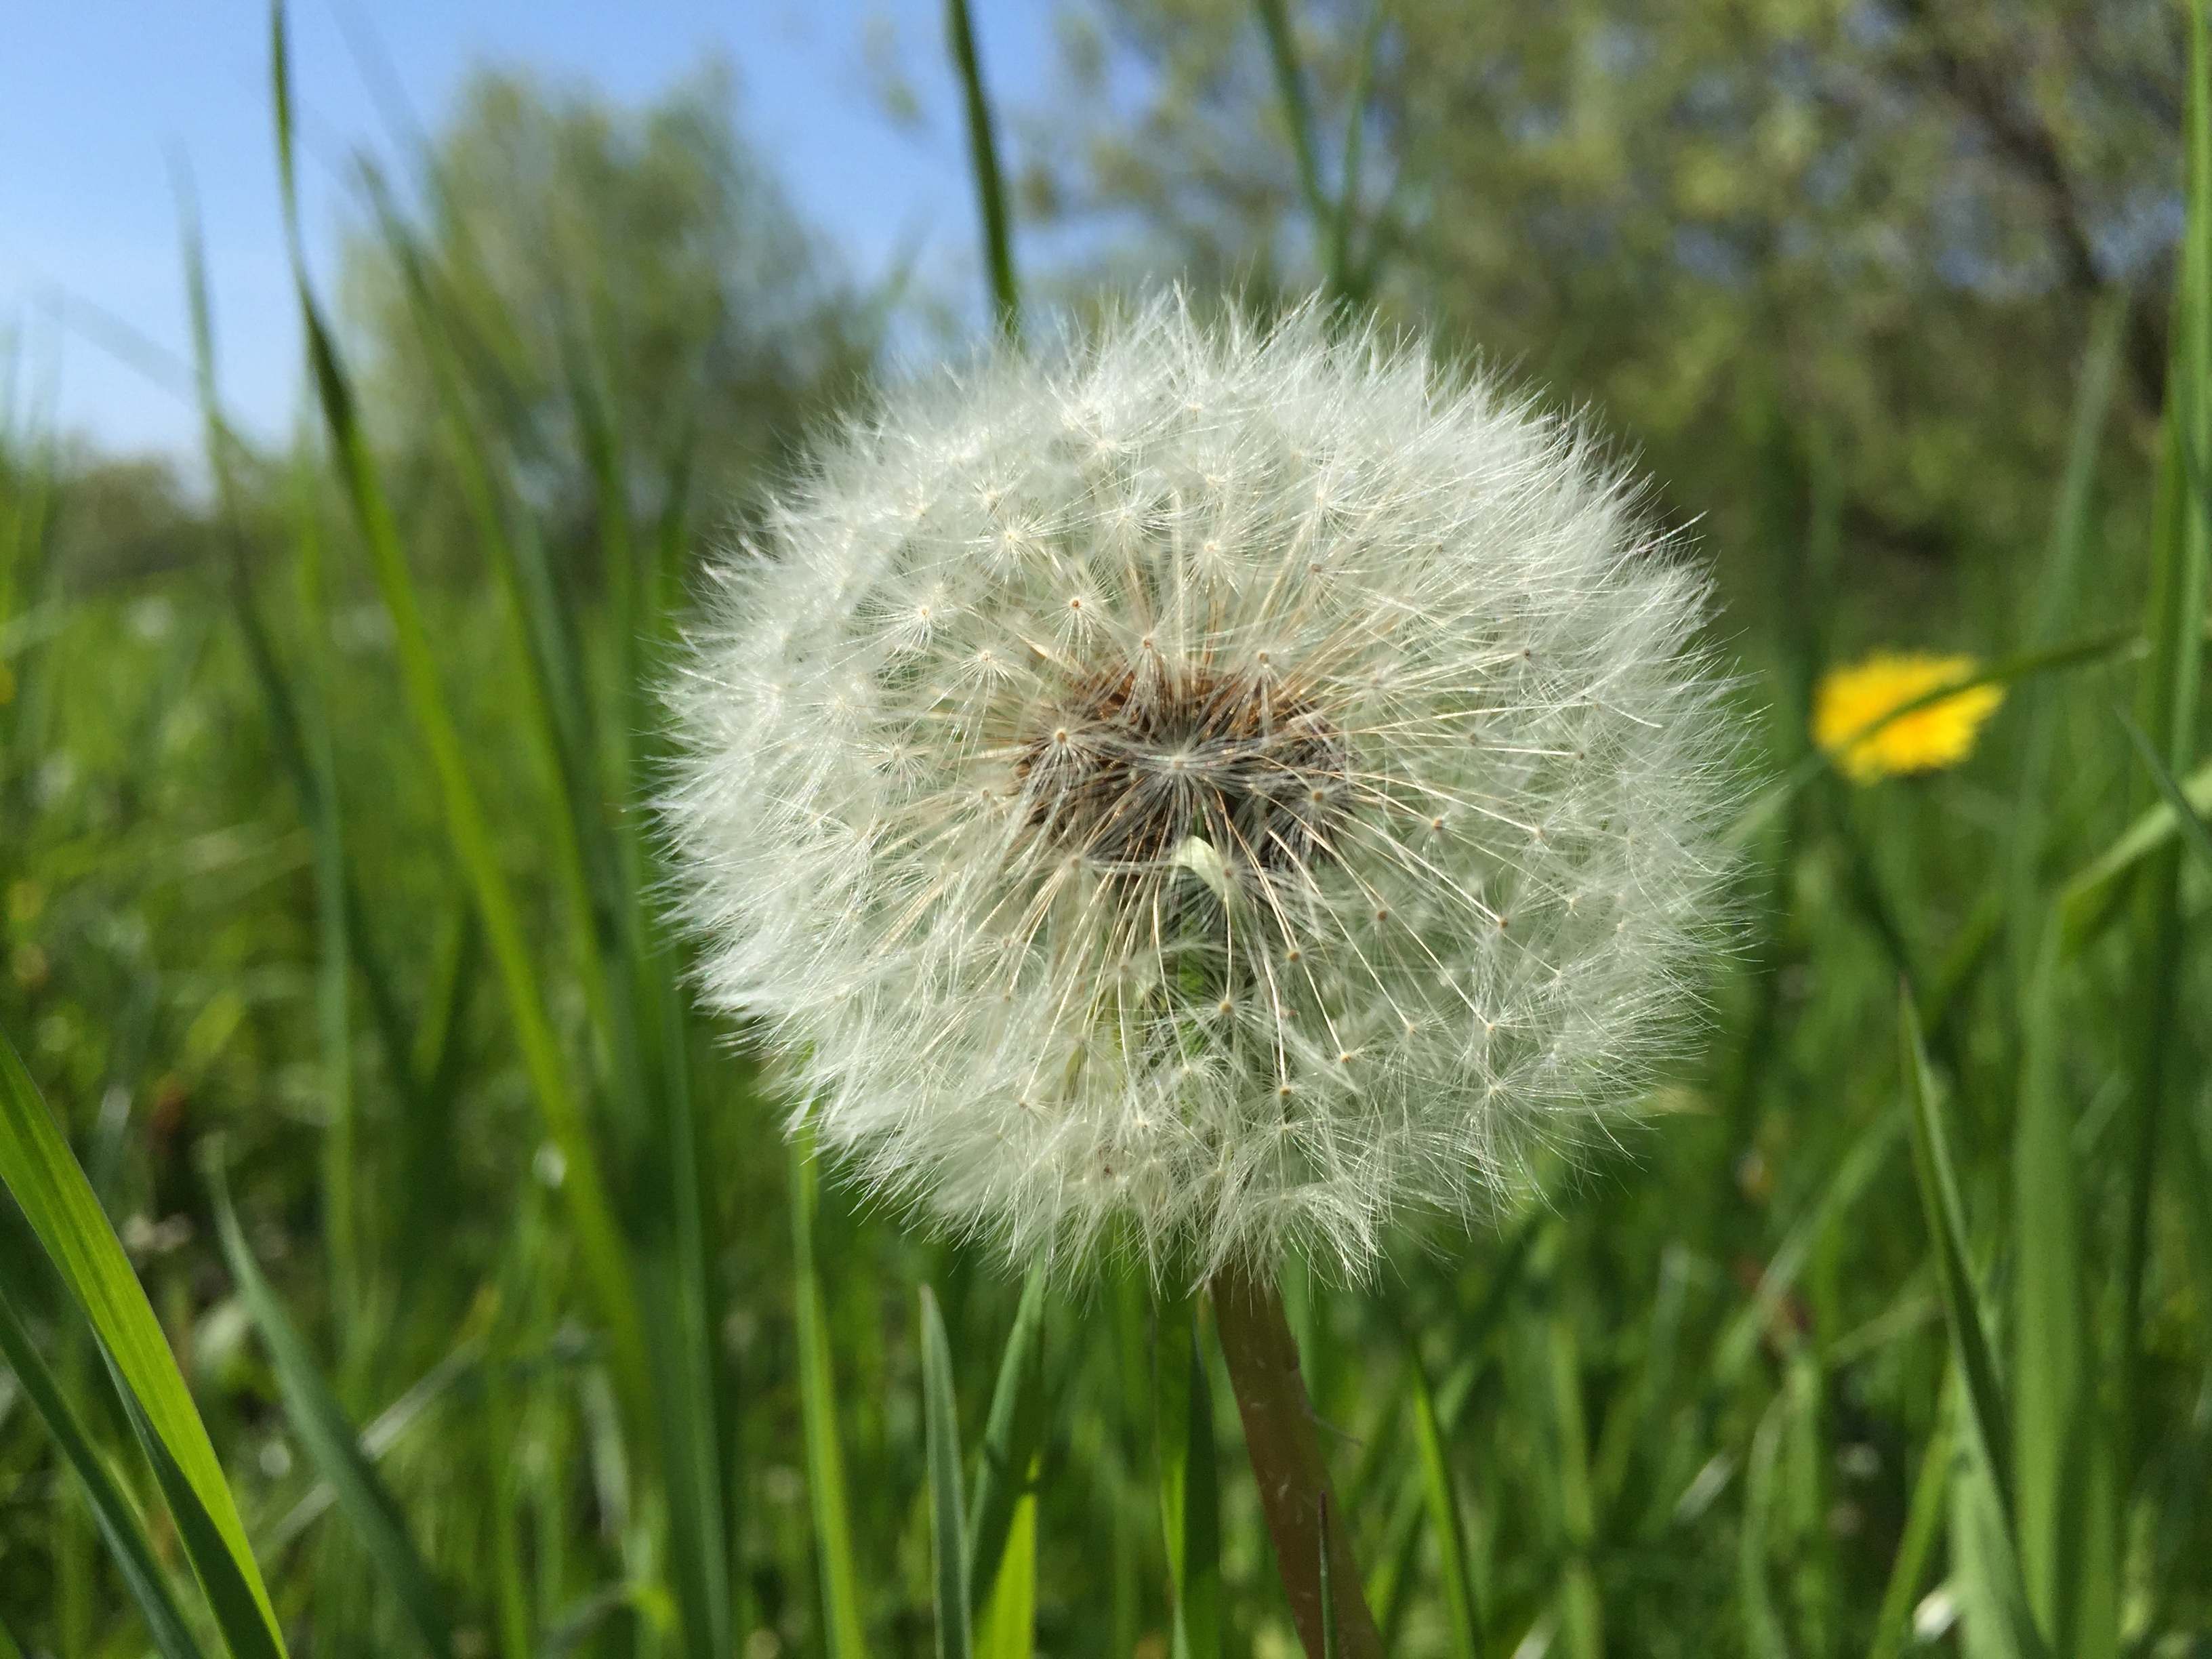
nature, grass, plant, field, lawn, meadow, dandelion, prairie, flower, green, botany, close, flora, wildflower, close up, grassland, macro photography, flowering plant, daisy family, grass family, plant stem, land plant